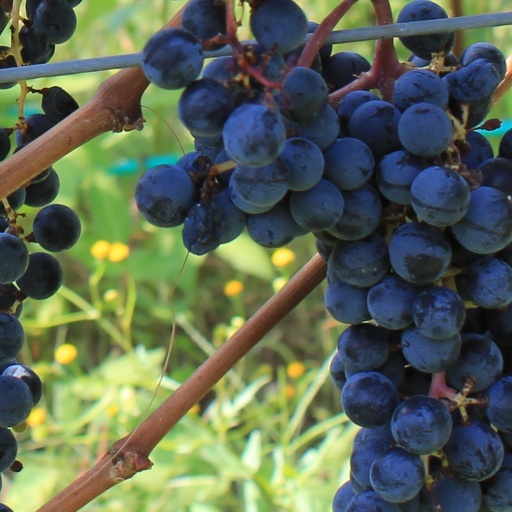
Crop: grape